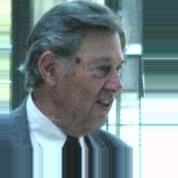
Age: 77